Timarpur

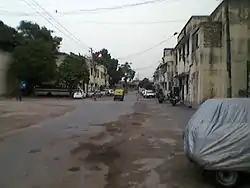
A street in the residential complex of Timarpur

Timarpur is one of the seven electoral constituencies in North Delhi, India. It is located near University of Delhi and has an area under 2 square kilometers. Its population is about 10,000. Timarpur is the first government colony established by the Government of India and is predominantly a government residential area.